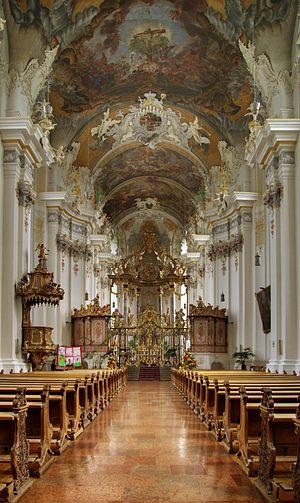
Intérieur de l'église Saint Paul de Trèves, en Allemagne.
La famille des comtes de Schönborn est une dynastie de la Haute noblesse du Saint-Empire romain germanique, dont plusieurs représentants ont exercé des fonctions religieuses éminentes à l'époque moderne. Elle bénéficiait dès 1701 d'une immédiateté impériale dans le comté de Wiesentheid.
La basilique Saint-Paulin est une église catholique de Trèves en Allemagne dont l'intérieur baroque a été décoré par Balthasar Neumann. L'église a été élevée au rang de basilique mineure en 1958.